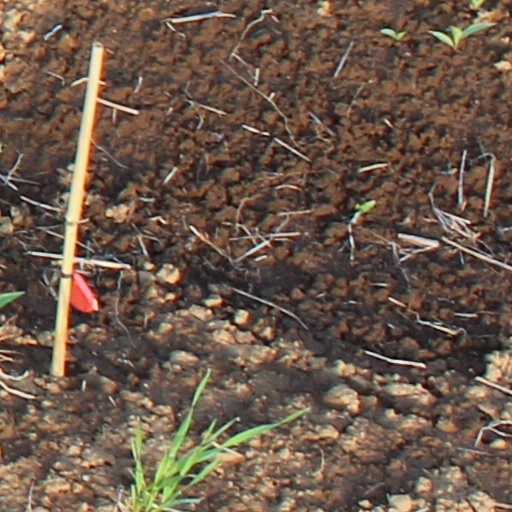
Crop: wheat